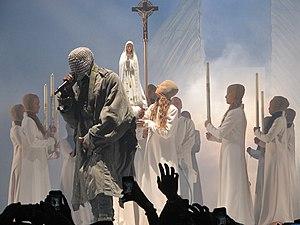
Kanye West, de son nom complet Kanye Omari West /ˈkɑːnjeɪ wɛst/, né le 8 juin 1977 à Atlanta, en Géorgie, est un rappeur, auteur-compositeur-interprète, réalisateur artistique, réalisateur et designer américain, originaire de Chicago, dans l'Illinois.